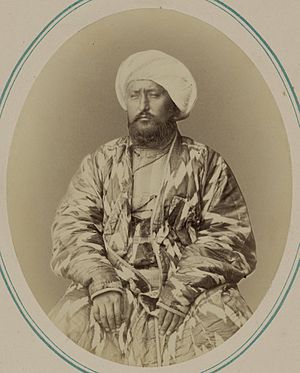
Kokand-khanatet / Khaner i Kokand (1709-1876)
Seyid Muhammad Khudayar Khan, i 1860-erne.
Kokand-khanatet var en stat i Centralasien, der eksisterede fra 1709 til 1876 og var beliggende i det senere Kirgizistan, østlige Uzbekistan og Tajikistan samt sydøstlige Kazakhstan. Både navnet på byen og på khanatet staves ofte Khoqand.